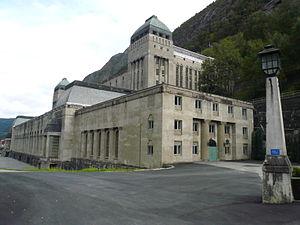
Cet article recense les sites inscrits au patrimoine mondial en Norvège.